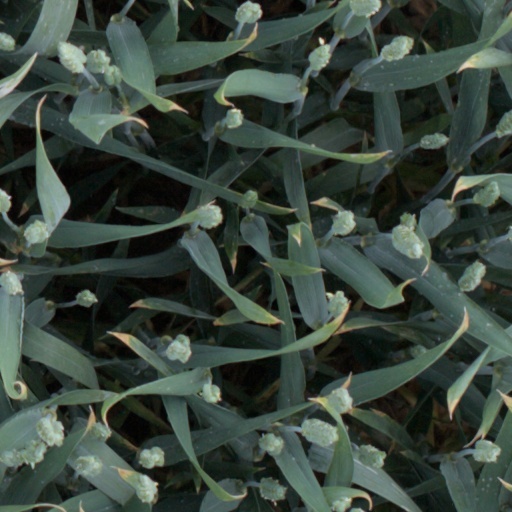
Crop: wheat